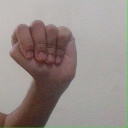
अक्षर: ठ